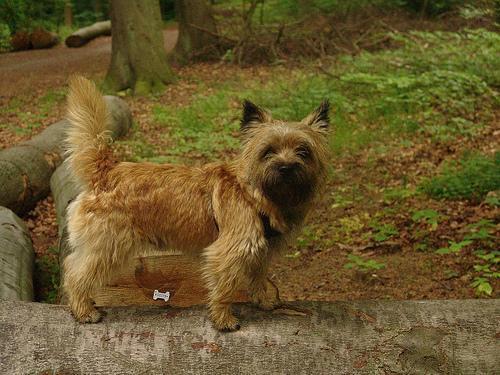
cairn